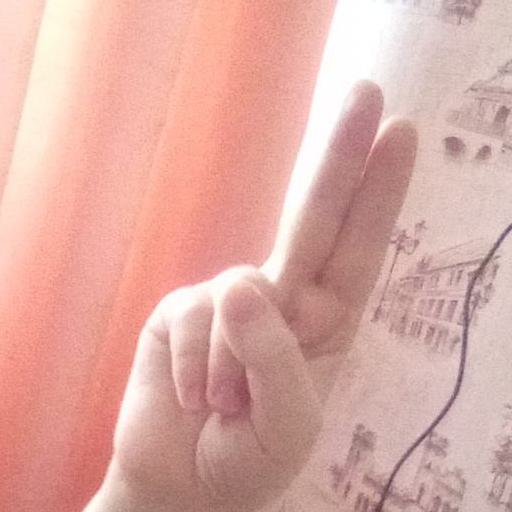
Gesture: two_up